Kathleen Mary Egan

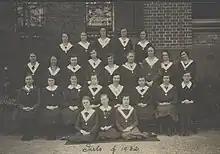
Waratah Deaf and Dumb Institute's girls in 1932

By 1924 she was a Mother Superior at the Dominican Roman Catholic Convent in Tamworth and in 1926 in Mayfield. In 1929 she returned to Tamworth and in 1931 she was asked to lead the "Institution for the Deaf and Dumb at Waratah" which was run by the "Dominican Sisters of Eastern Australia". She had previously taught maths and now as Mother Superior she was able to improve the teaching at the Institution. She decided to use textbooks from the National Curriculum and she made no assumptions about her charges based on their lack of hearing. The children were involved in helping at what they renamed the "School for Deaf Girls".